SMS Kaiser (1911)

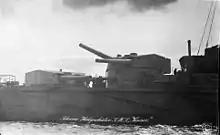
Two large gun turrets on a battleship

After joining the active fleet in December 1912, was stationed in Kiel. The ship then conducted individual training. Bülow fell ill in January 1913, so he was relieved by KzS Ernst Ritter von Mann und Edler von Tiechler. In February, was transferred to Wilhelmshaven, along with her sister ship . She then took part in several training exercises with the rest of the High Seas Fleet. These included maneuvers in the North Sea in March and April, artillery drills in the Baltic at the end of the month, and further fleet maneuvers in May. In June, took part in the Kiel Week regatta. Kaiser Wilhelm II and Italian King Victor Emmanuel III inspected the ship. The annual summer cruise to Norway was conducted in July and August, followed immediately by the autumn maneuvers in August and September. In September 1913, KzS Adolf von Trotha became the ship's commanding officer, a post he held until January 1916. In October 1913, as the remaining "Kaiser"-class ships began to enter service, III Battle Squadron was created, and Schmidt became the squadron commander, though he was soon replaced by KAdm Christian Schütz on 1 November. Ten days later, he transferred his flag to "Prinzregent Luitpold", which had been built to serve as a squadron flagship.